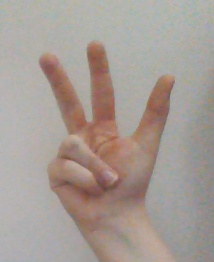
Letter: al